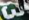
Number: 3